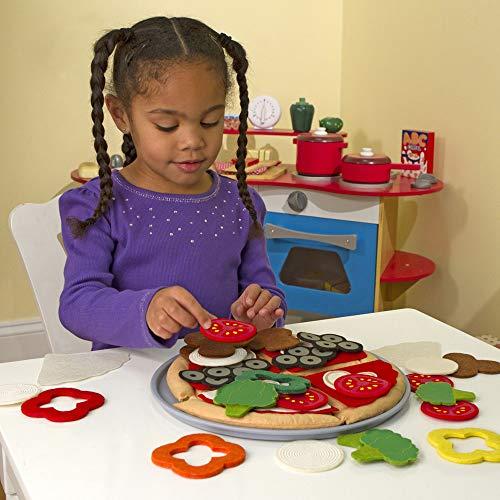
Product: Melissa & Doug Felt Play Food Pizza Set (Pretend Play, Easy to Clean, Includes Play Ideas, 42 Durable Pieces, Great Gift for Girls and Boys - Best for 3, 4, 5, 6, and 7 Year Olds)
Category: Toys & Games | Dress Up & Pretend Play | Pretend Play | Kitchen Toys | Play Food
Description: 42-PIECE DURABLE FELT FOOD SET: The Melissa and Doug Felt Play Food Pizza Set includes 4 soft slices of play-food pizza to customize with felt toppings, along with a durable pizza pan and cardboard pizza delivery box.
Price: $19.28
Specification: ProductDimensions:14x14x2inches|ItemWeight:13.6ounces|ShippingWeight:1.75pounds(Viewshippingratesandpolicies)|DomesticShipping:ItemcanbeshippedwithinU.S.|InternationalShipping:ThisitemcanbeshippedtoselectcountriesoutsideoftheU.S.LearnMore|ASIN:B004PBJOD4|Itemmodelnumber:3974|Manufacturerrecommendedage:36months-7years